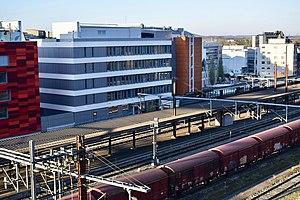
La gare d'Esch-sur-Alzette est une gare ferroviaire luxembourgeoise de la ligne 6a, de Bettembourg à Esch-sur-Alzette, située à proximité du centre-ville d'Esch-sur-Alzette, dans le canton d'Esch-sur-Alzette.